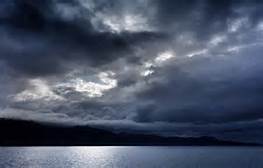
Weather: cloudy or overcast